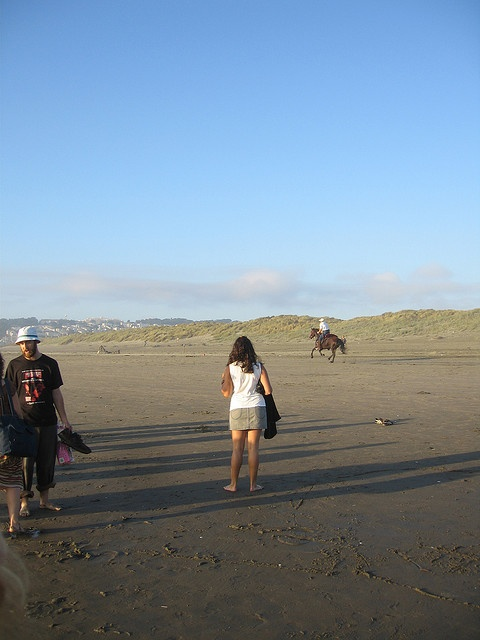
People on the beach watching a horse and rider galloping
A woman standing on the beach with a horse in the background.
A woman that is standing in the sand.
a coupe of people stand on sand while watching a horse in the distance
A woman standing on a sandy beach next to a horse.